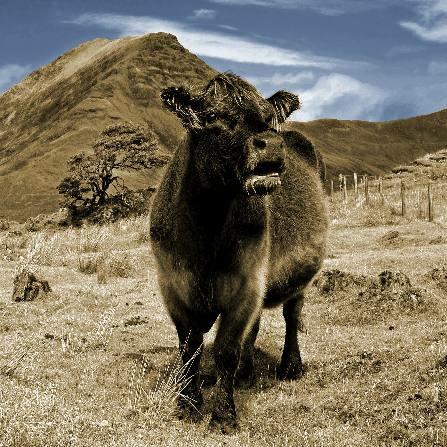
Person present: No